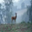
Label: deer